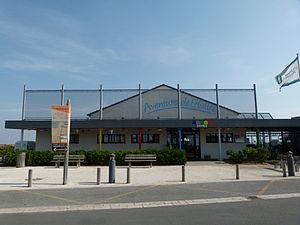
Bâtiment principal de la Cité de l'Huître à Marennes (Charente-Maritime)
La Cité de l'Huître est un espace muséographique et un centre d'interprétation de l'ostréiculture situé dans la ville de Marennes en Charente-Maritime.
Marennes est une ancienne commune du Sud-Ouest de la France, située dans le département de la Charente-Maritime en région Nouvelle-Aquitaine. Ses habitants sont appelés les Marennais et les Marennaises. Le 1ᵉʳ janvier 2019, elle fusionne avec Hiers-Brouage pour former la commune nouvelle de Marennes-Hiers-Brouage.